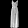
Label: Dress